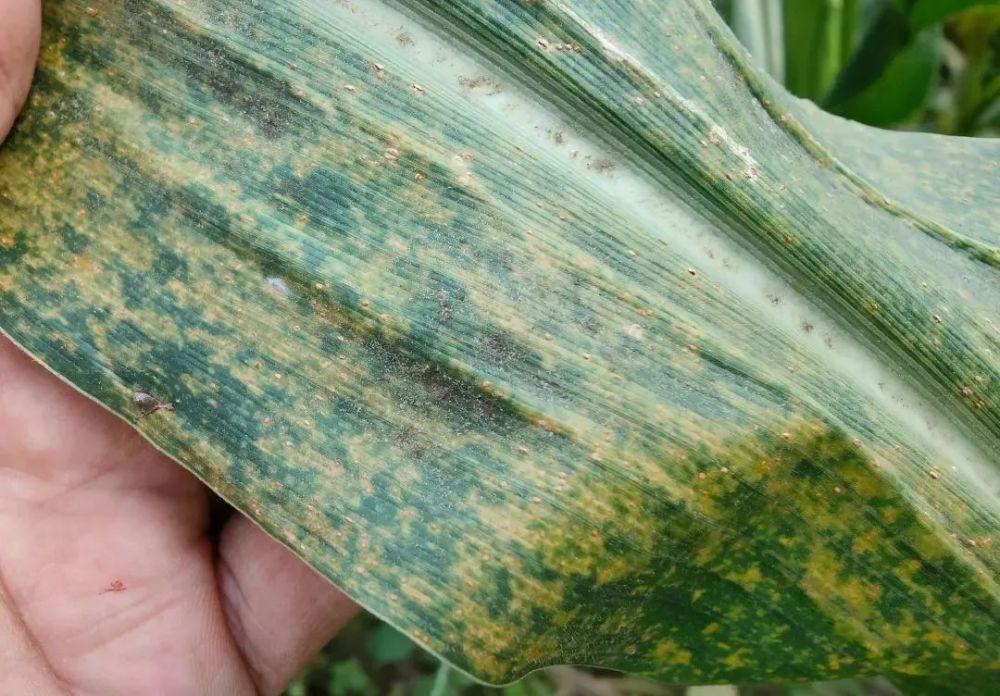
Plant: Corn
Disease: corn rust